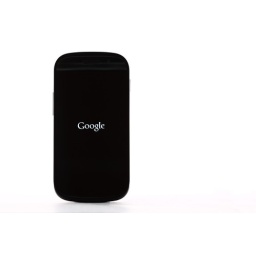
The AMOLED screen of the Samsung Nexus S displays the Google logo in white as the phone starts Android 2.3.